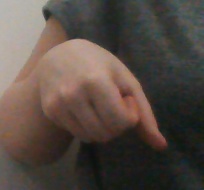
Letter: waw